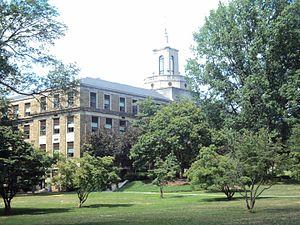
L'Ursinus College est une université d'arts libéraux, non-confessionnelle et mixte, située à Collegeville, en Pennsylvanie, à environ 40 km de Philadelphie. Il fut fondé en 1869.